Teodoro de Mas y Nadal

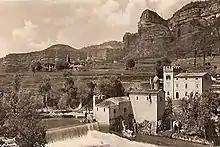
"Moli de Sau" hydro installations

Luis de Mas married Elvira Nadal Valls (1833–1912); the couple lived at the Manso Escorial estate near Vich. They had at least 8 children, born between 1853 and the 1870s; Teodoro was the third in sequence, but the first son. Nothing is known of his early education. As a 14-year-old he escaped from home to join the legitimists during the Third Carlist War; twice rejected due to his age, he was eventually admitted to Real Cuerpo de Ingenieros; the structure was commanded by his own father. Already as an adolescent nominated alférez following the battle of Ripoll, he took part in various skirmishes in Catalonia until transferred to the Northern Front; he entered personal guard of the claimant and after the 1875 battle of Lumbier he was awarded Cruz del Mérito Militar. He was then sent on an unspecified mission to France, but was detained when trying to cross back to Spain and interned in Montauban until the end of hostilities.